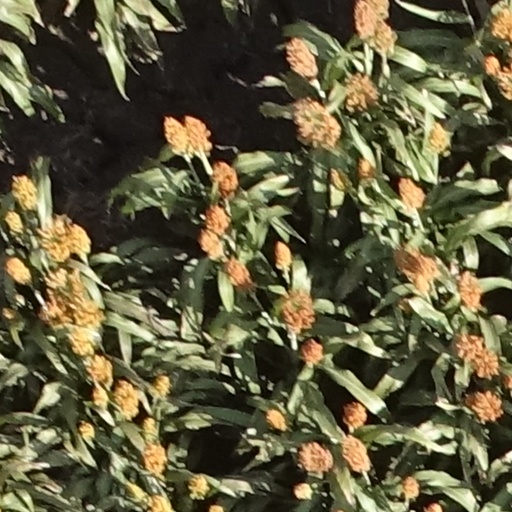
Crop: sorghum